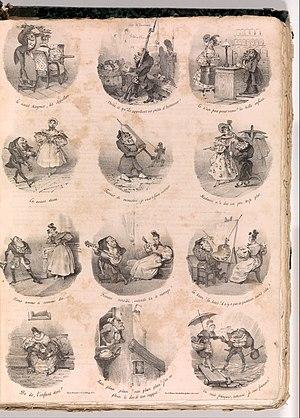
Cette page concerne l’année 1832 du calendrier grégorien.